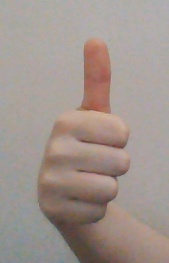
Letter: aleff